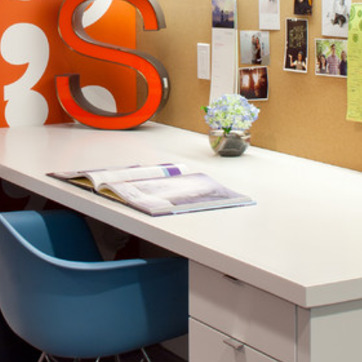
Material: paper